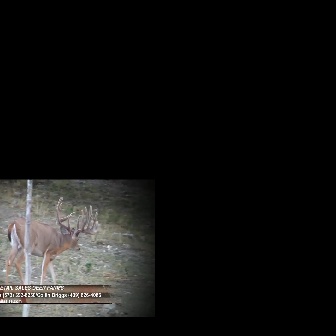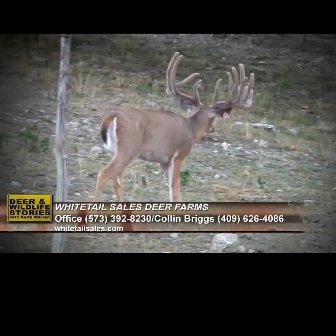
  Please identify the target specified by the bounding box [4,196,99,291] in the first image and locate it in the second image. Return the coordinates in [x_min,y_min,x_max,y_max] format.
Answer: [92,51,254,213]